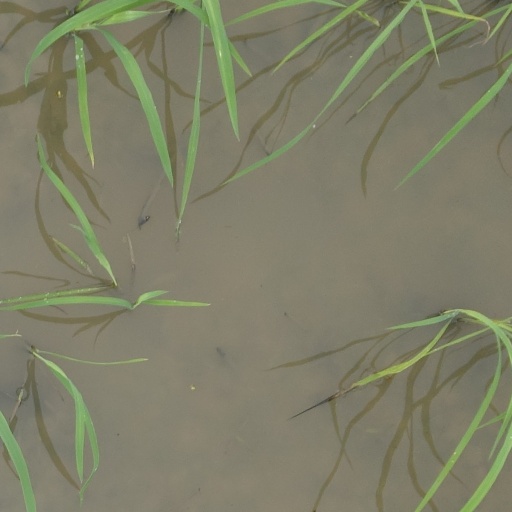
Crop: rice